National Institute of Technology, Arunachal Pradesh

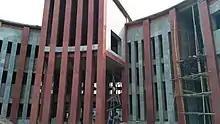
The Administrative Block under construction in permanent campus

Under the constitution of the National Institutes of Technology Act 2007, the president of India is the visitor to the institute. The authorities of the institute are Board of Governors and the Senate. The board is headed by the chairman, who is appointed by the visitor. The director, who is the secretary of the board, looks after the day-to-day running of the institute. The Board of Governors has nominees of the central government, the state government, the NIT Council and the institute Senate.